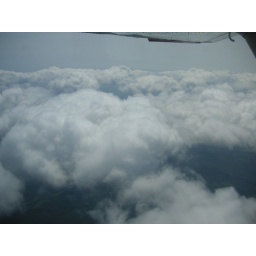
Flying home over the clouds